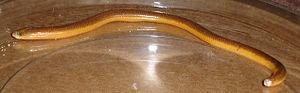
Les lézards apodes sont des lézards dont les pattes ont totalement ou en partie disparu au cours de l'évolution, au point de ne plus être utilisées lors de la locomotion. Ce caractère, également présent chez les serpents, est apparu indépendamment chez plusieurs familles de sauriens génétiquement très éloignées : il s'agit d'une analogie. Cette convergence évolutive fait que ces lézards sont souvent confondus avec des serpents.
Acontias percivali est une espèce de sauriens de la famille des Scincidae.
Acontias est un genre de sauriens de la famille des Scincidae.